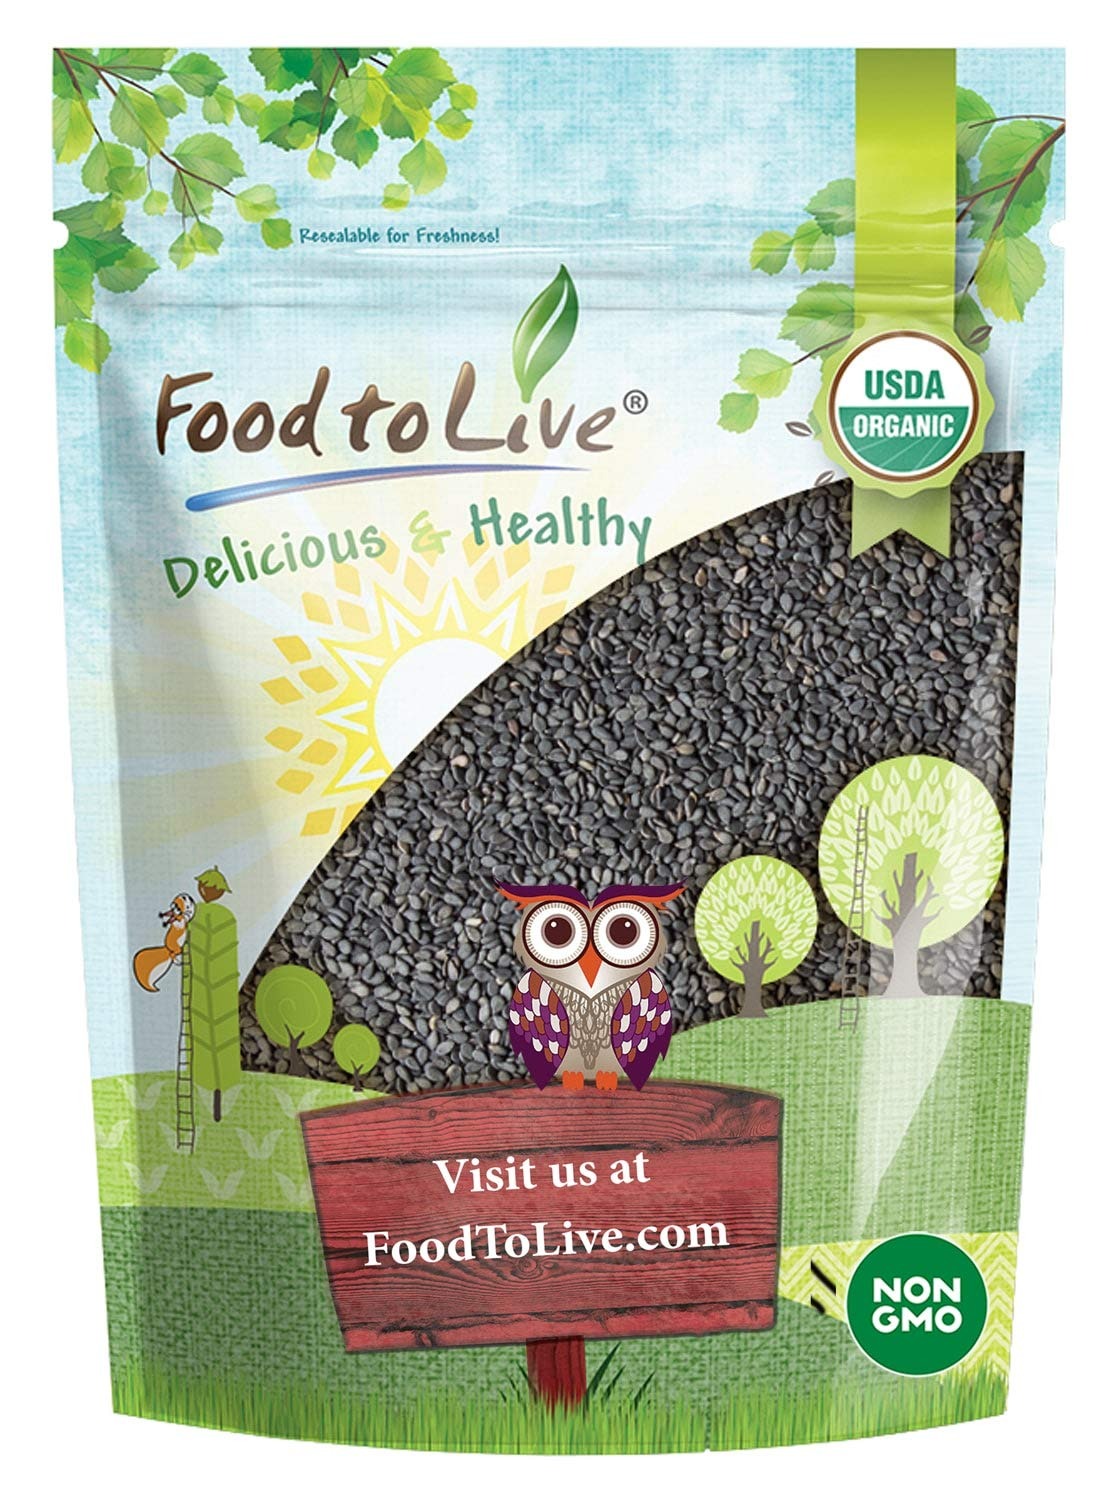
Item Name: Food to Live Organic Black Sesame Seeds, 2 Pounds Non-GMO, Raw Unhulled Kala Til Seeds, Unroasted, Kosher, Vegan, Bulk. Good Source of Calcium, Iron and Dietary Fiber. For Sesame and Tahini Paste.
Bullet Point 1: ✔️Delicious Organic Black Sesame Seeds from Food to Live are 100% free from any additives.
Bullet Point 2: ✔️Black Sesame seeds, organic and natural, are packed with essential B vitamins that support your wellbeing.
Bullet Point 3: ✔️Use Food to Live Black Organic Sesame Seeds to enhance the flavor of your sauces, marinades and main dishes.
Bullet Point 4: ✔️Minerals black sesame seeds are rich in promote bone structure and benefit your skin and hair.
Bullet Point 5: ✔️Raw Organic Black Sesame Seeds are safe and can be included in any diet.
Value: 32.0
Unit: Ounce

Price: 17.3